Asopinae

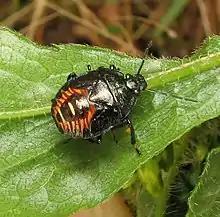
"Perillus" sp. nymph

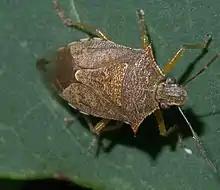
"Podisus maculiventris"

Asopinae are a subfamily of stink bugs (family Pentatomidae). They are predatory stink bugs that are useful as biological control agents against pests, even against other Pentatomid species, which are all herbivorous.